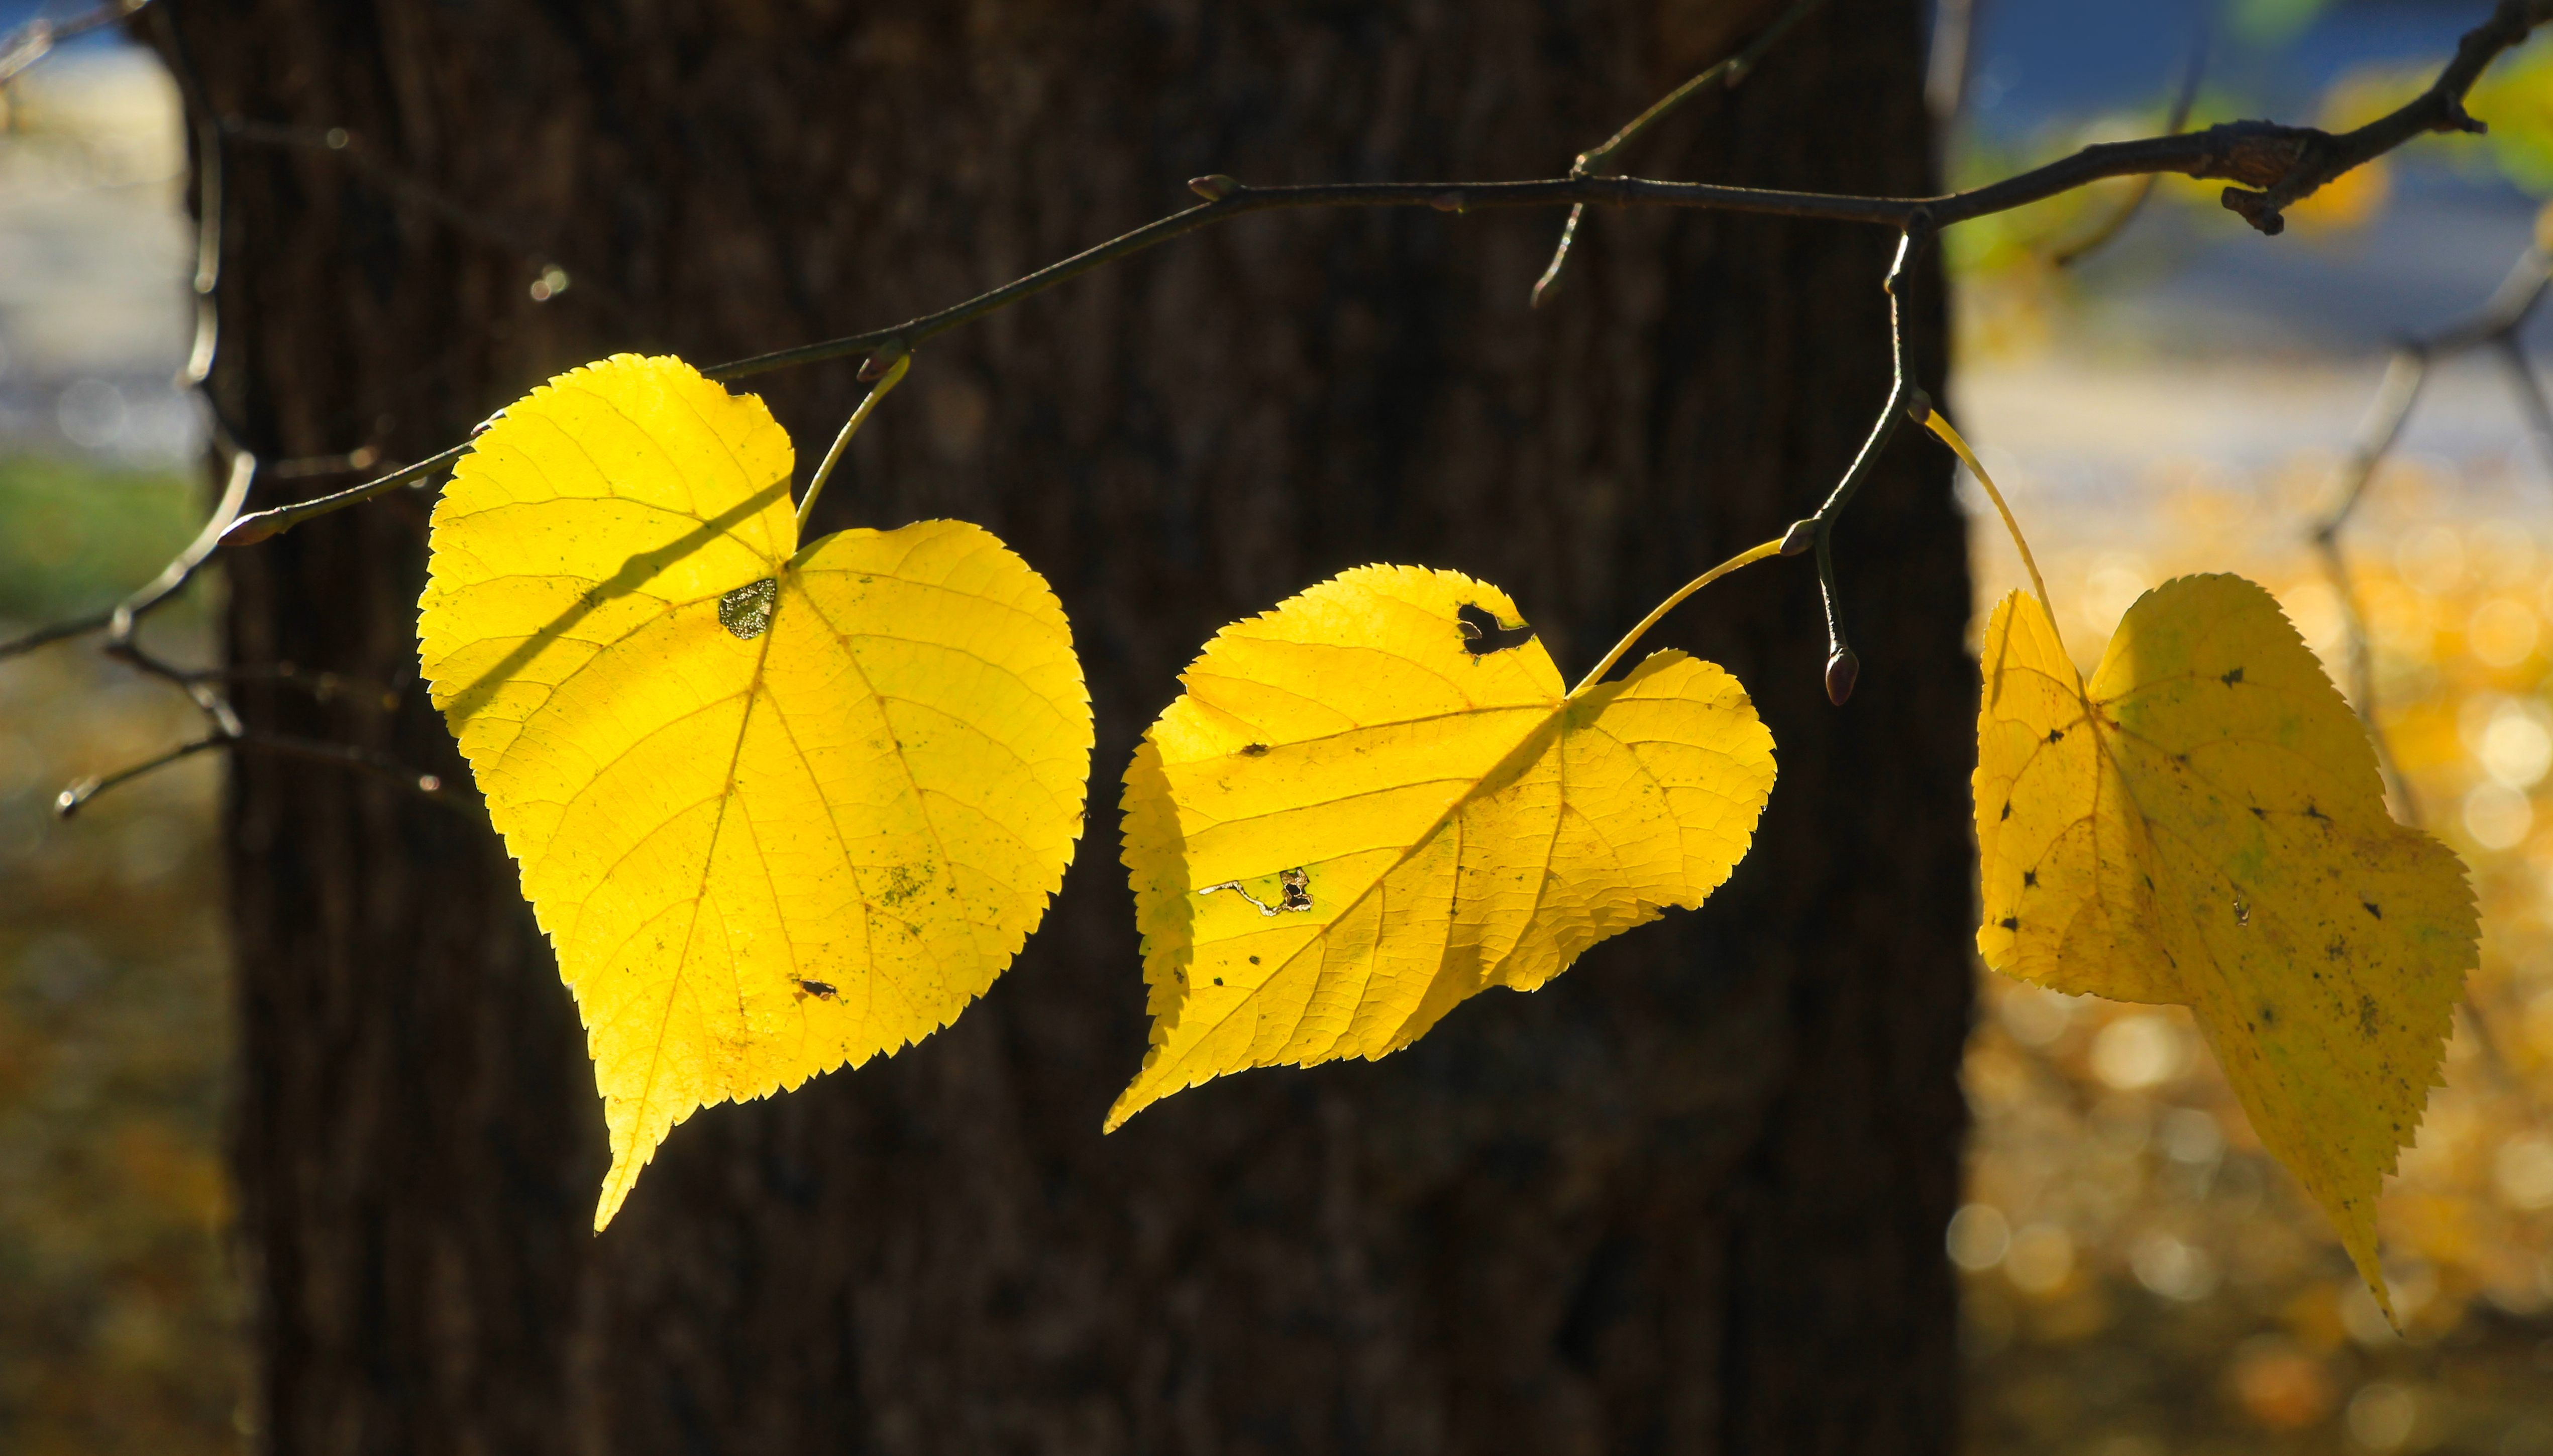
leaf, yellow, two, plant, twig, branch, wood, natural landscape, biome, tree, trunk, deciduous, grass, Tints and shades, flowering plant, terrestrial plant, forest, plant pathology, plant stem, landscape, autumn, macro photography, birch family, shadow, woodland, still life photography